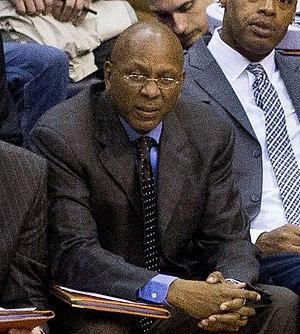
Darrell Walker est un ancien joueur américain de basket-ball et actuellement entraîneur. Il évoluait au poste de meneur de jeu.